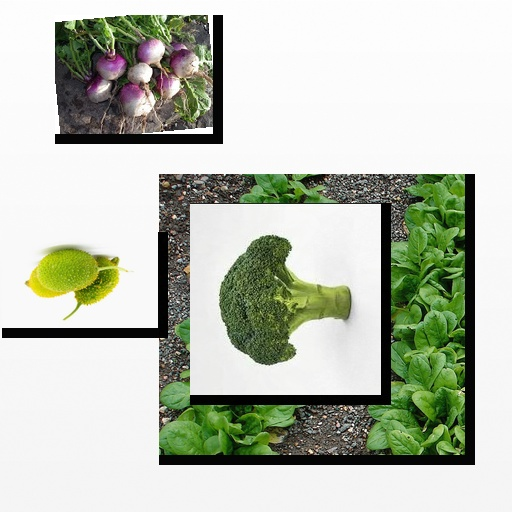
Food items: spinach, turnip, spiny_gourd, broccoli